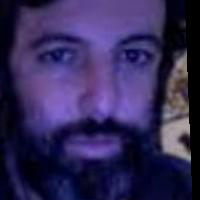
Age group: age 21-30